The Christian Harmony

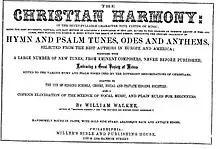
Title page of the 1873 edition

William Walker was born in 1809 in South Carolina, and grew up near Spartanburg. He became a Baptist song leader and shape note "singing master." Walker and Benjamin Franklin White, publisher of "The Sacred Harp", married sisters. In 1835, Walker published a tunebook entitled "The Southern Harmony" in four-shape (fasola) notation. He incorporated over half of the contents of this "Southern Harmony" into his "Christian Harmony" in 1866. For "The Christian Harmony", Walker changed from the four-shape system to a seven-shape (doremi) system. Retaining the original four shapes of the Southern Harmony, he devised three other shapes of his own. In defending his change from the four-shape system which he had previously championed, Walker explained that parents wouldn't name seven children with only four names. A second edition was released in 1873. William Walker died on September 24, 1875.